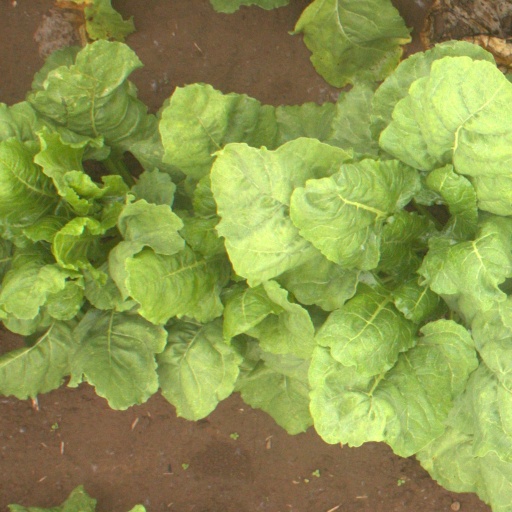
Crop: sugar beet